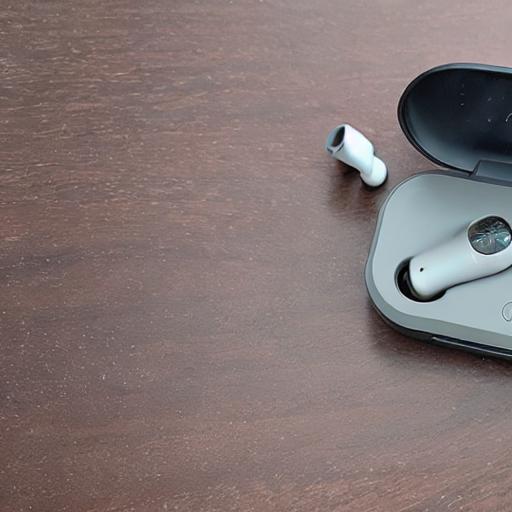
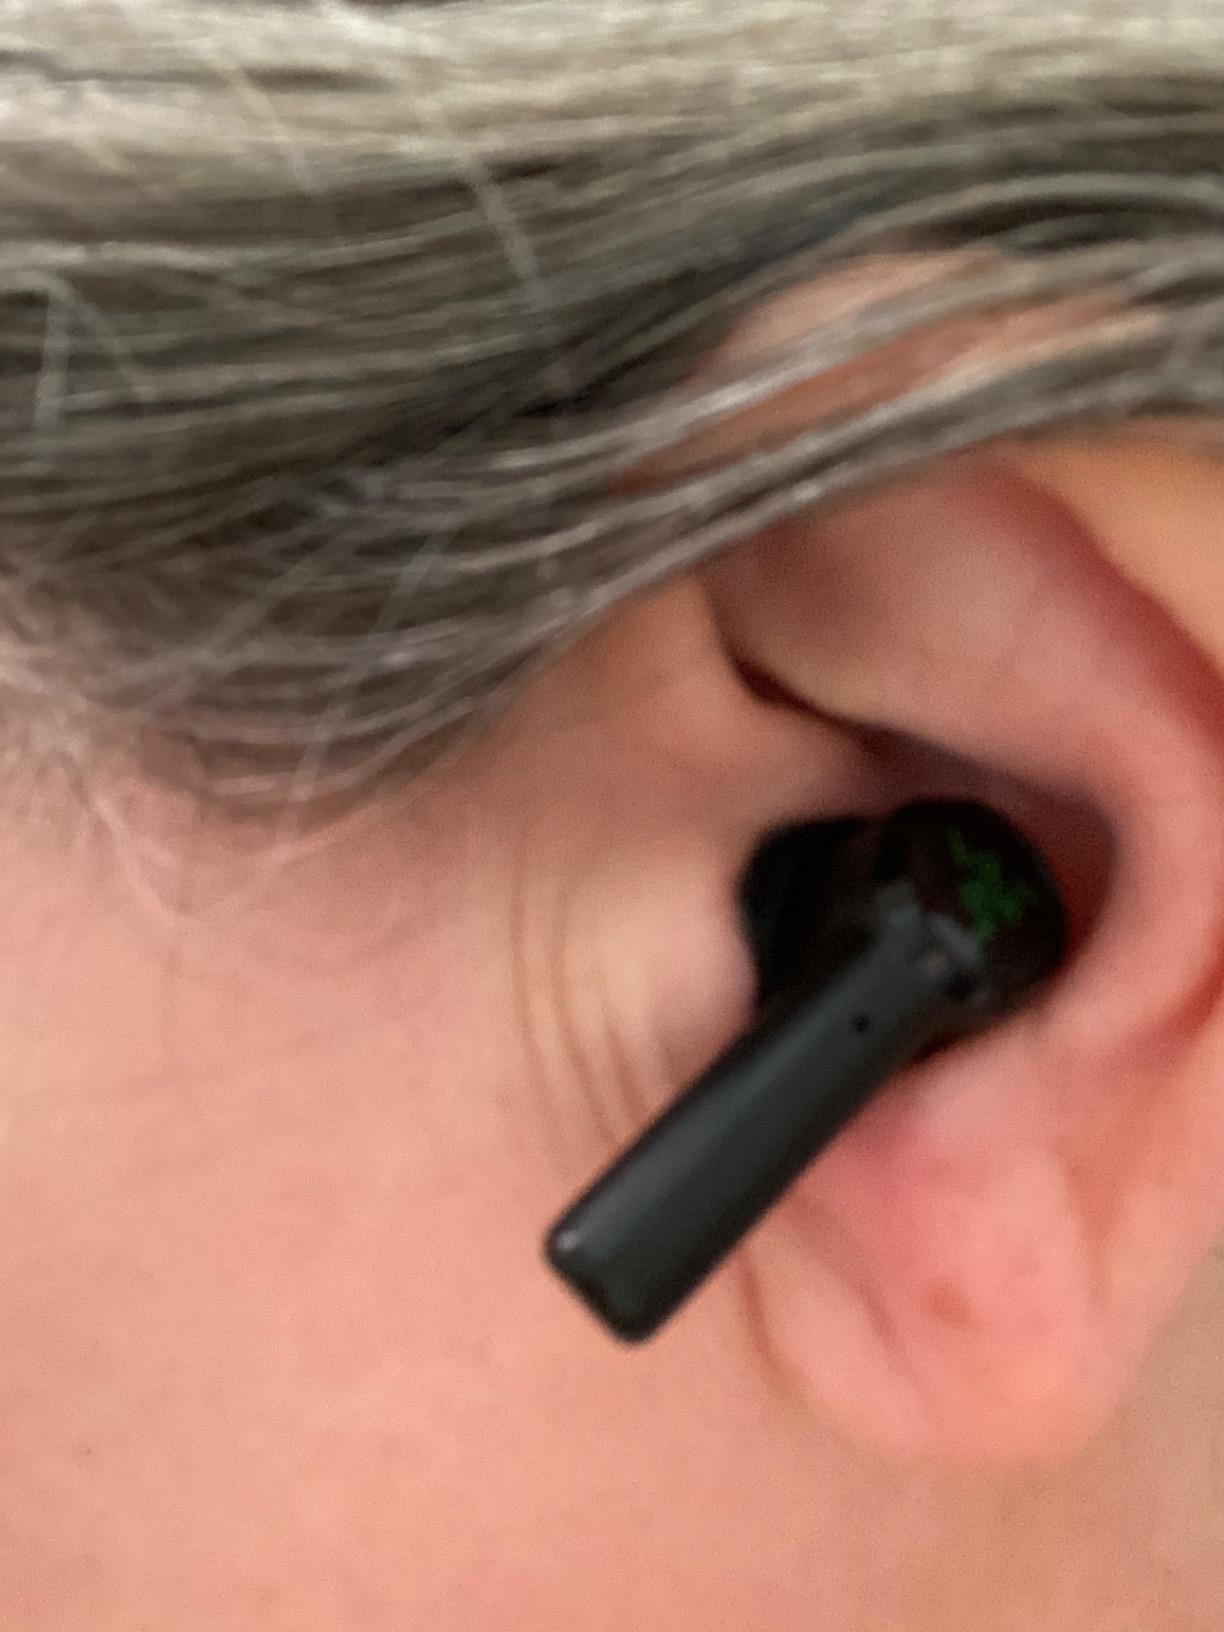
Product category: earbuds
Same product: no